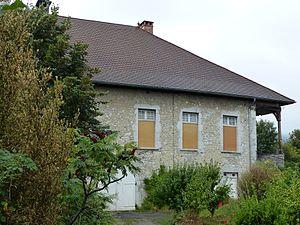
Vue d'une aile du bâtiment du logis abbatial, ancienne abbaye de Ayes à Crolles (38)
L'abbaye Notre-Dame des Ayes est un ancien monastère cistercien de moniales, situé dans la ville de Crolles, en Isère. Elle a été fondée en 1140 et supprimée pendant la Révolution. Il n'en reste aujourd'hui qu'un bâtiment, vestige probable du logis abbatial.